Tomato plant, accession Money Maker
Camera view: vertical (180 deg); turntable rotation: 30 degrees
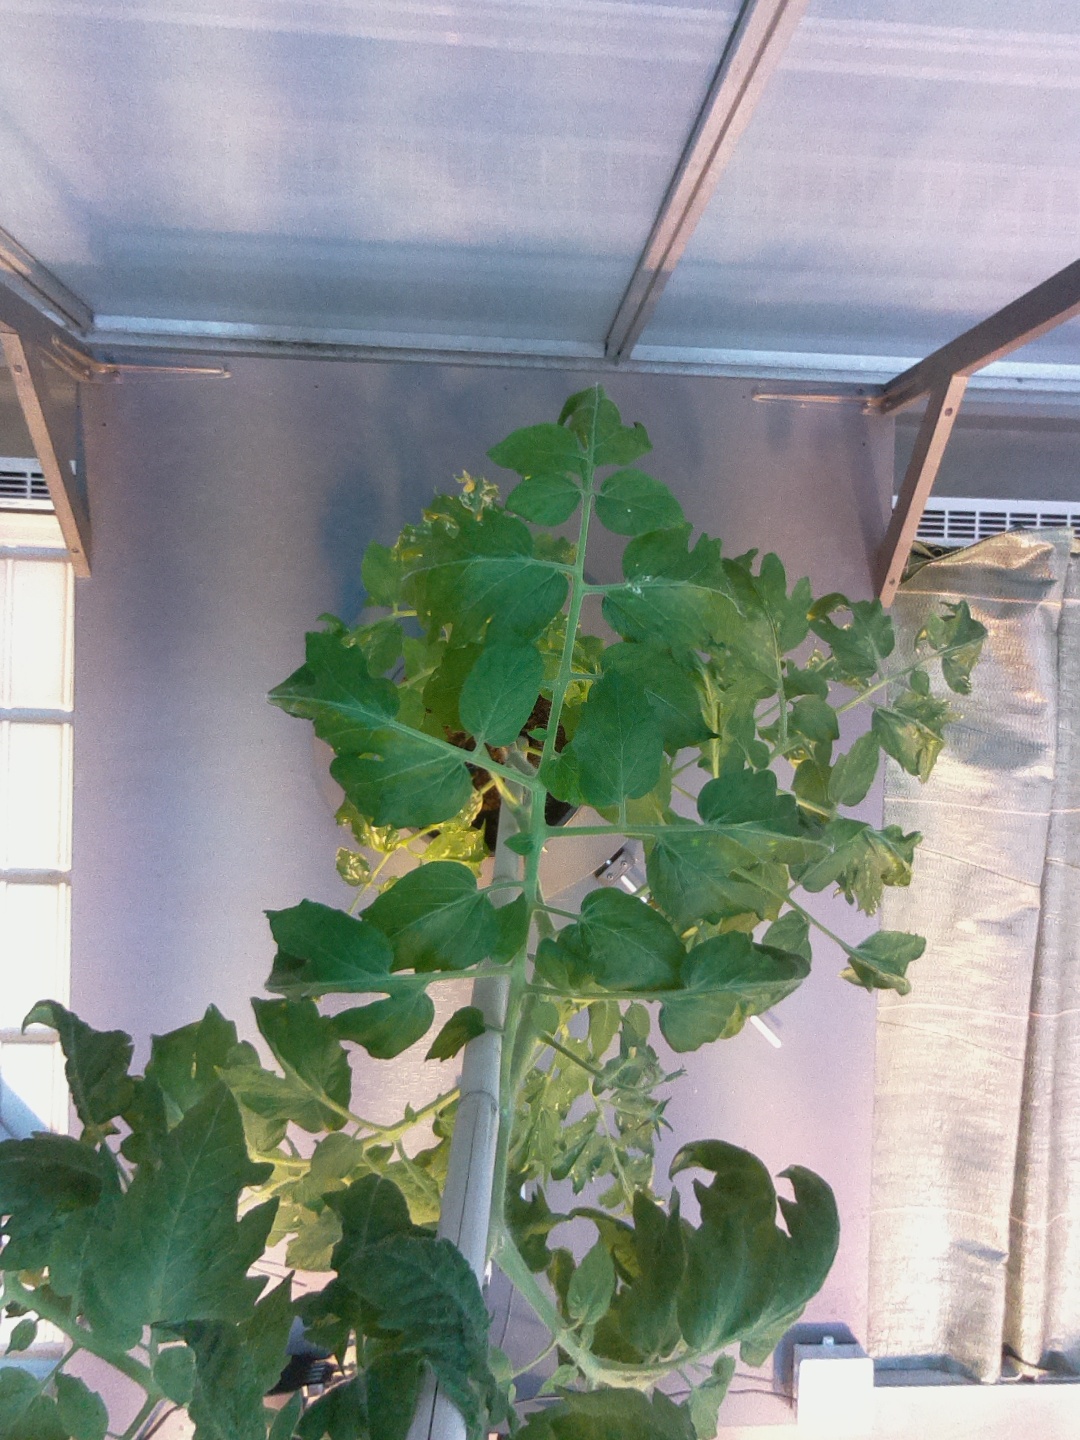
BBCH growth stage 67: Full flowering, 70%-80% of flowers open, more petals falling